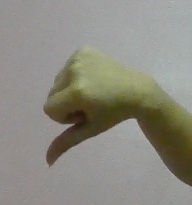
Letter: waw